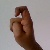
The image shows a hand gesture representing the letter 'X' in Indian Sign Language.